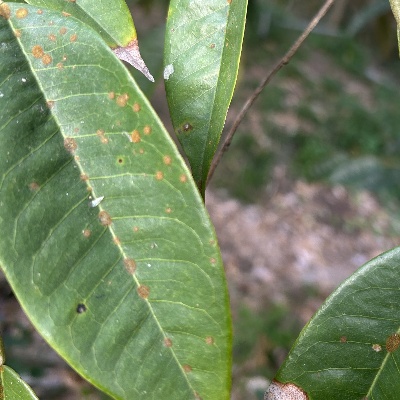
Label: Leaf_Algal